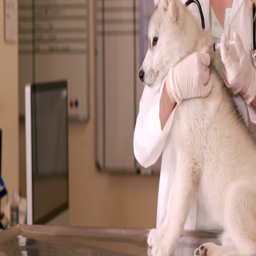
vet examining a dog in the clinic